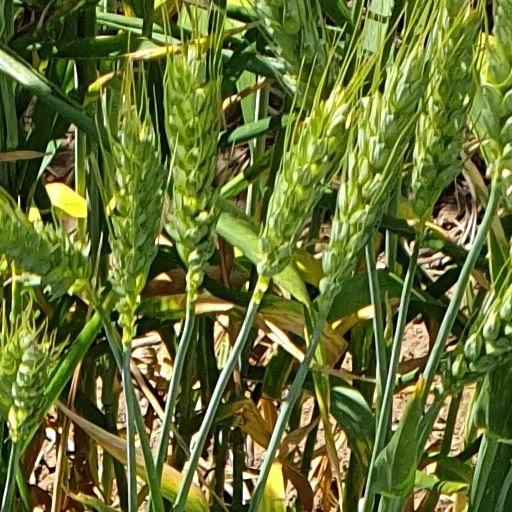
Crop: wheat